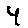
Label: 4